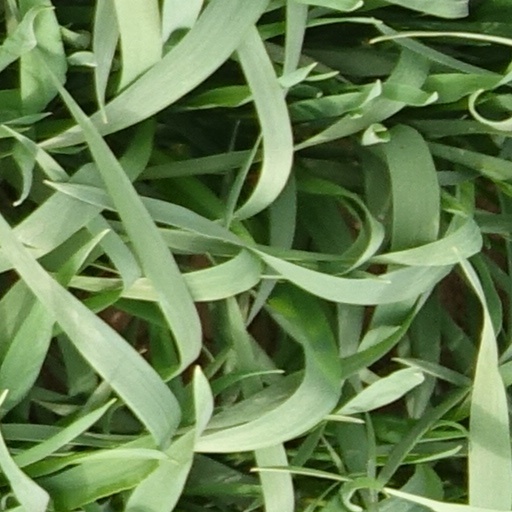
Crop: wheat